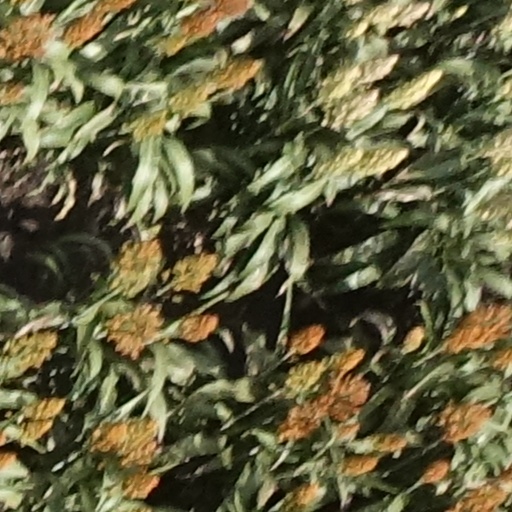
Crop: sorghum